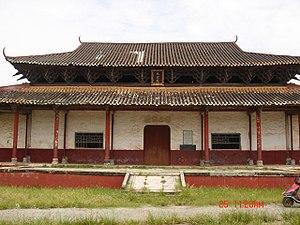
Le xian de Longchuan est un district administratif de la province du Guangdong en Chine. Il est placé sous la juridiction de la ville-préfecture de Heyuan.